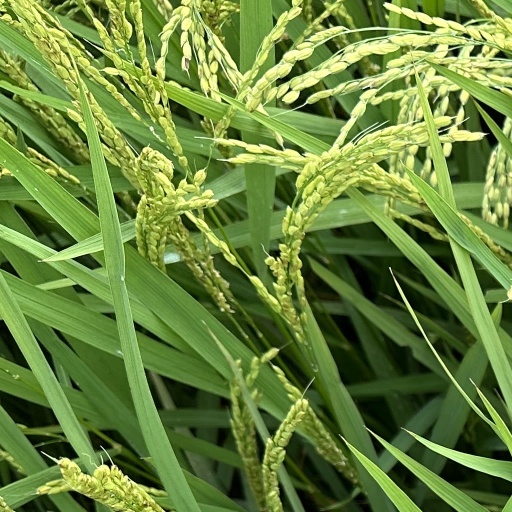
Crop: rice